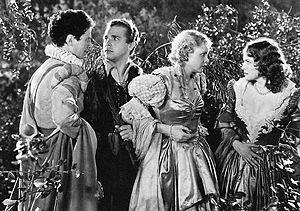
Max Rée est un costumier et directeur artistique danois, né le 7 octobre 1889 à Copenhague, mort le 7 mars 1953 à Los Angeles.
Jean Muir est une actrice américaine, née Jean Muir Fullarton le 13 février 1911 à Suffern, morte le 23 juillet 1996 à Mesa.
Le Songe d'une nuit d'été est un film américain réalisé par William Dieterle et Max Reinhardt, sorti en 1935. Il est basé sur la pièce de théâtre éponyme de William Shakespeare.